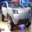
Label: automobile